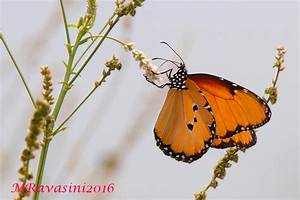
Label: farfalla